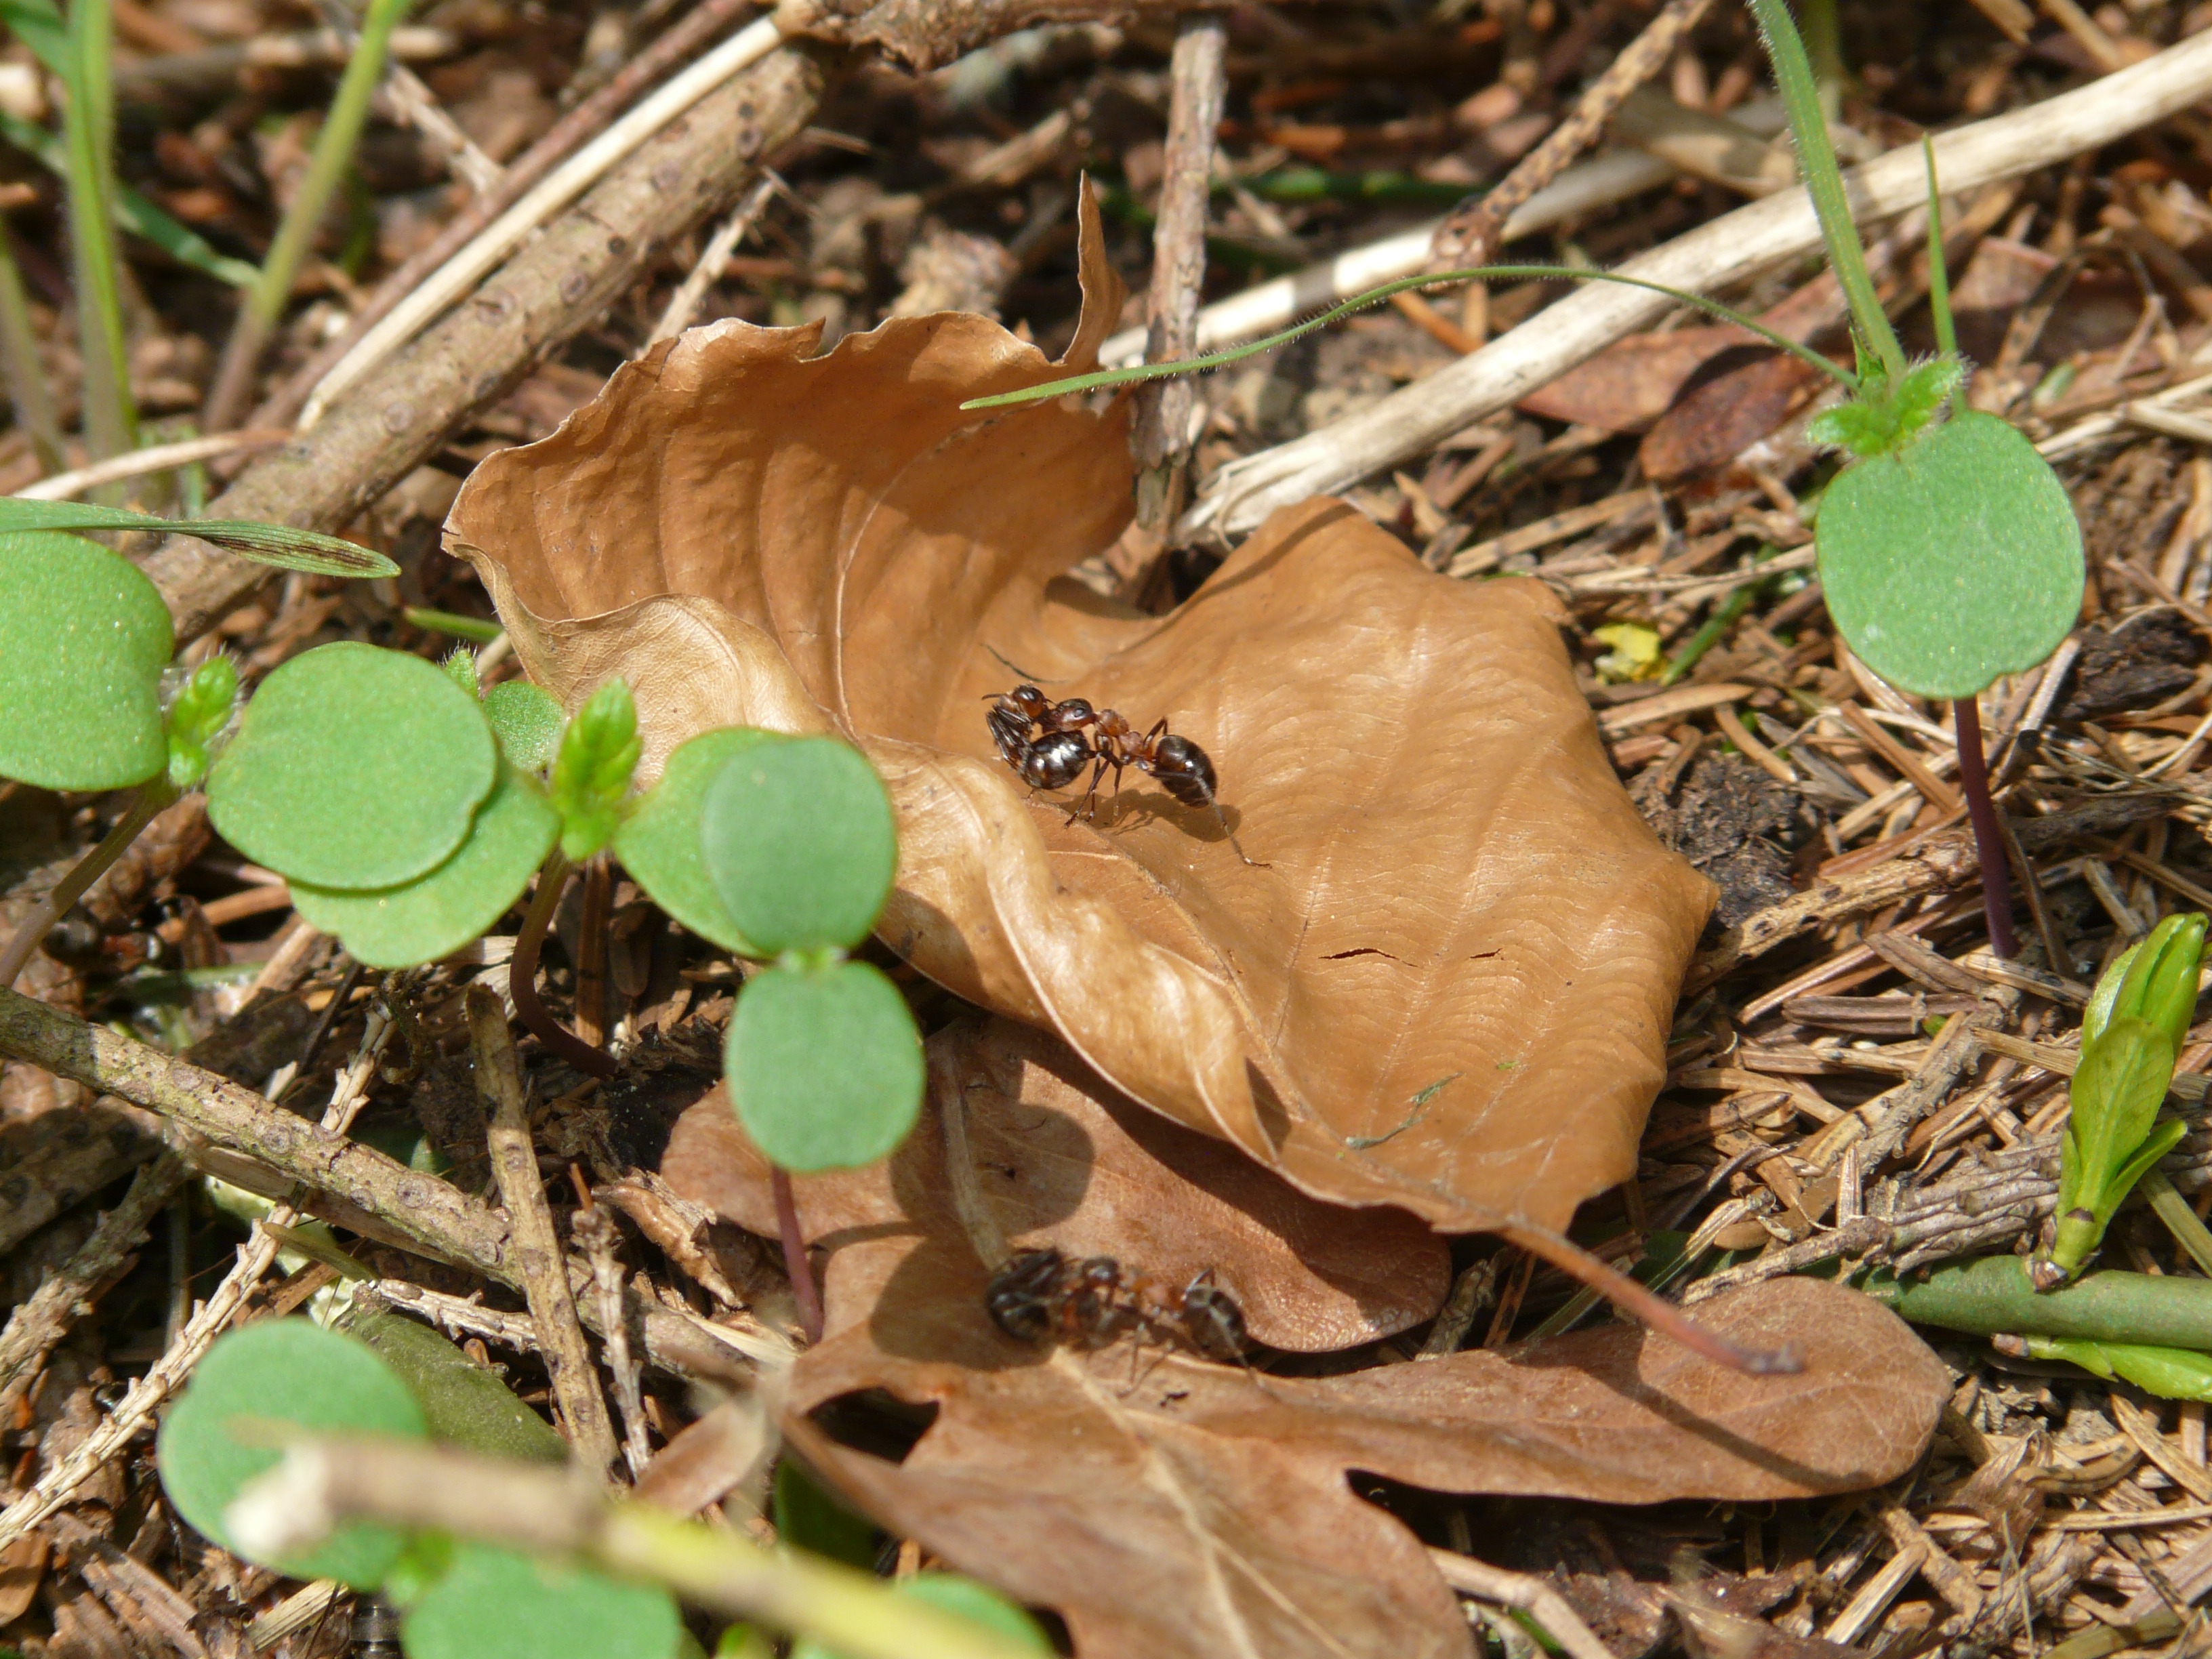
nature, hiking, leaf, flower, dry, transport, wildlife, hike, insect, soil, flora, fauna, forest floor, move, woodland, ant, ants, relocation, robbery, wood ant, red wood ant, formica polyctena, change of location, ameisentransport, ant theft